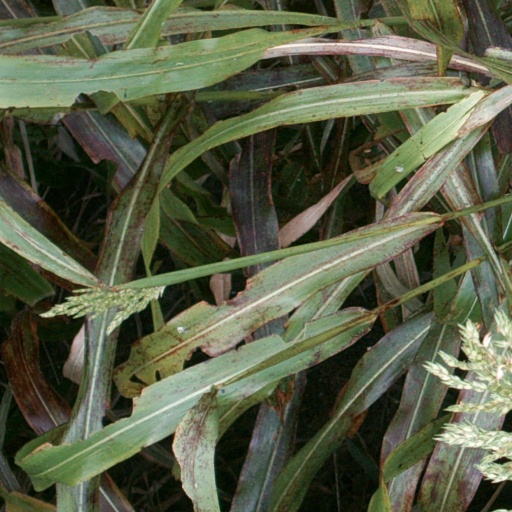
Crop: sorghum